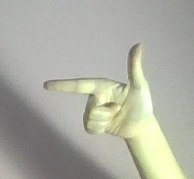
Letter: yaa